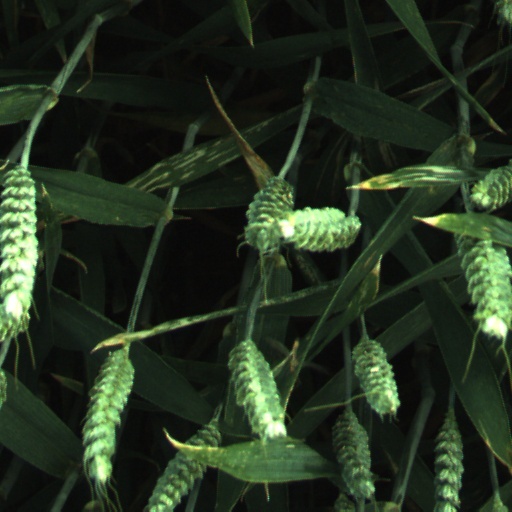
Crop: wheat